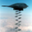
Label: airplane